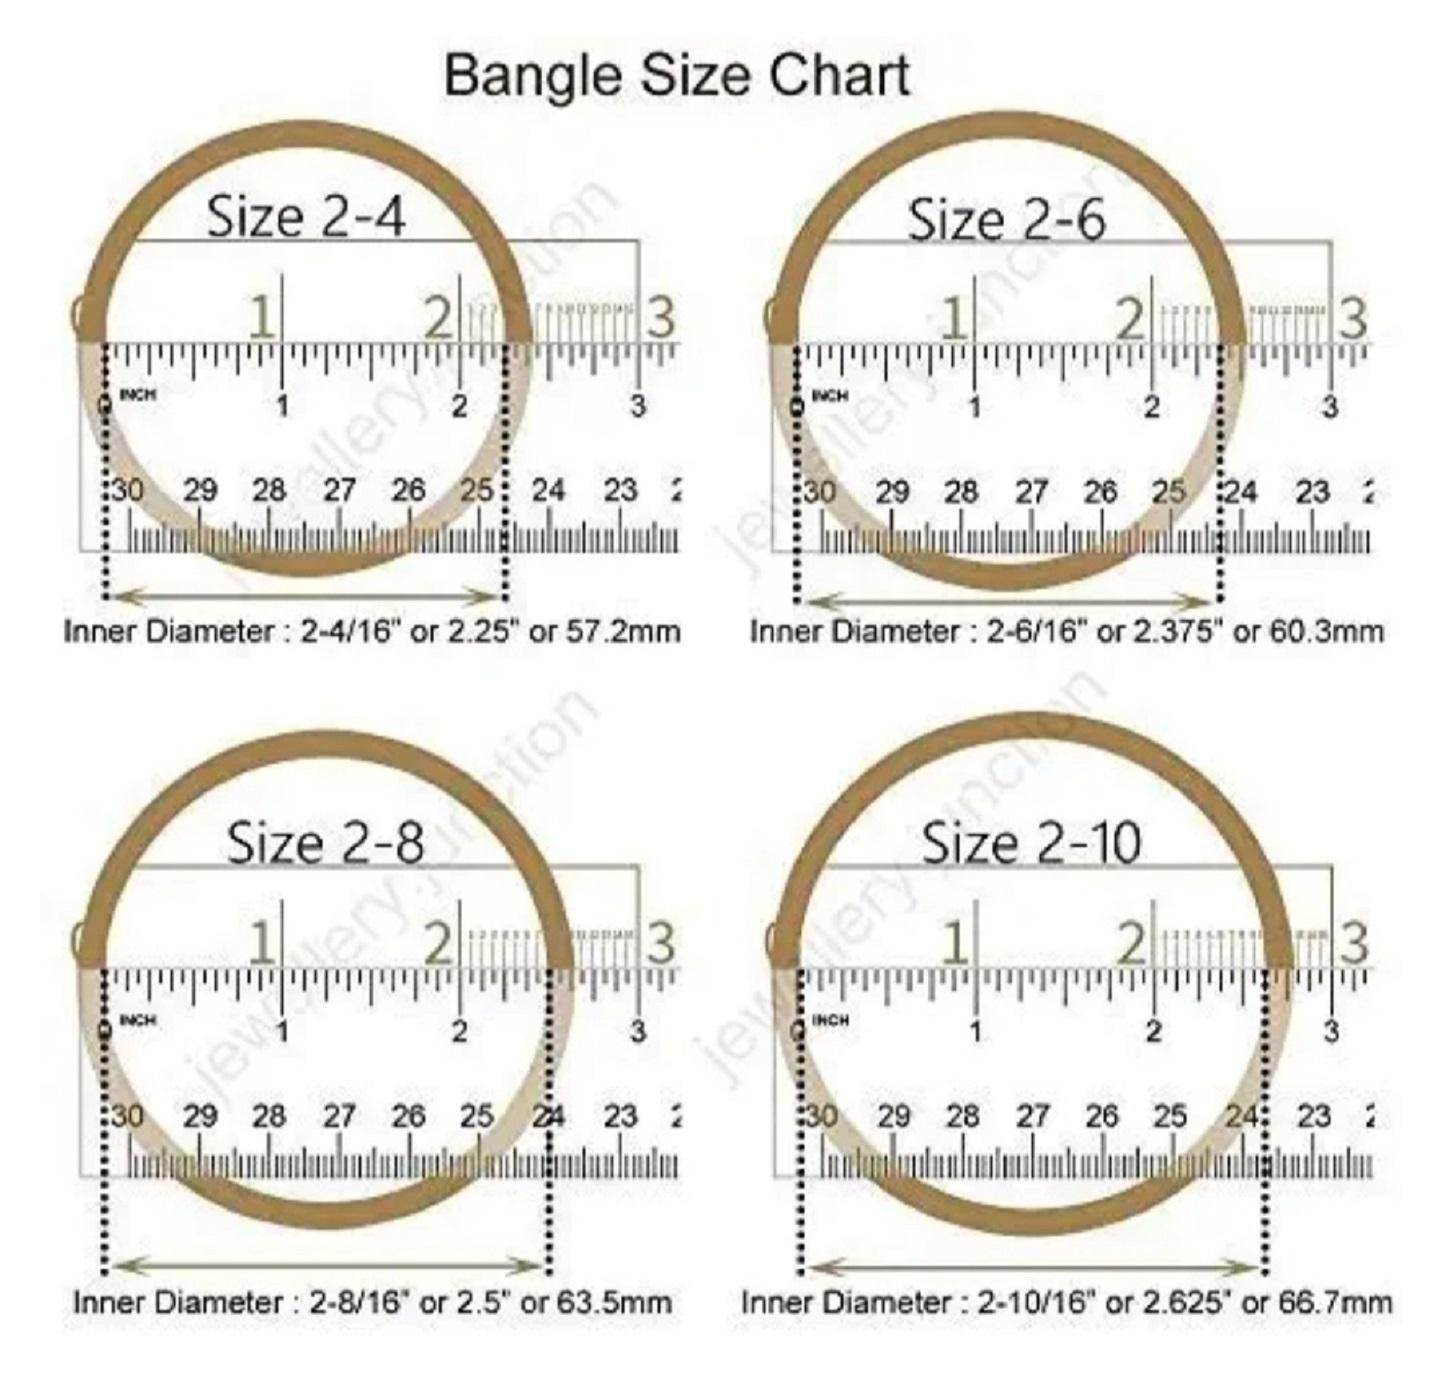
Joyeria Fashions Micro Plating Gold Plated Bangles Set (Pack of 8 Bangles)
Type: Bracelets & Bangles
Brand: Joyeria Fashions
Price: Rs. 290
Joyeria Fashions presents you long-lasting and ever-shining bangles, Get the beautiful ethnic look with these classic designer bangles, which are durable and does not get black easily even when worn daily, makes it a perfect piece of jewellery that can be worn with your favorite outfit to give it an ultimate glow. Joyeria Fashions presents you long-lasting and ever-shining bangles, Get the beautiful ethnic look with these classic designer bangles, which are durable and does not get black easily even when worn daily, makes it a perfect piece of jewellery that can be worn with your favorite outfit to give it an ultimate glow.
Features: Elegant and Classic Design Gold Bangles for Girls and Women. Comes in Pack of ...........,Type : Set of ....... Bangles, Goldplated, Long Lasting Shining even with daily wear,Intricate design and detailed designing,Ideal to wear at all parties, weddings, goes well with ethnic dress, Perfect gift for your friend